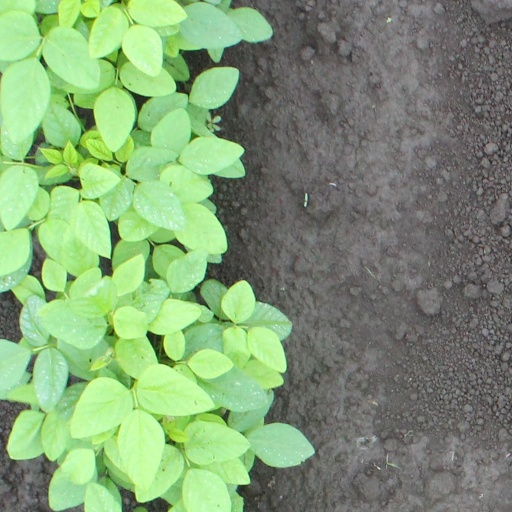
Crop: soybean